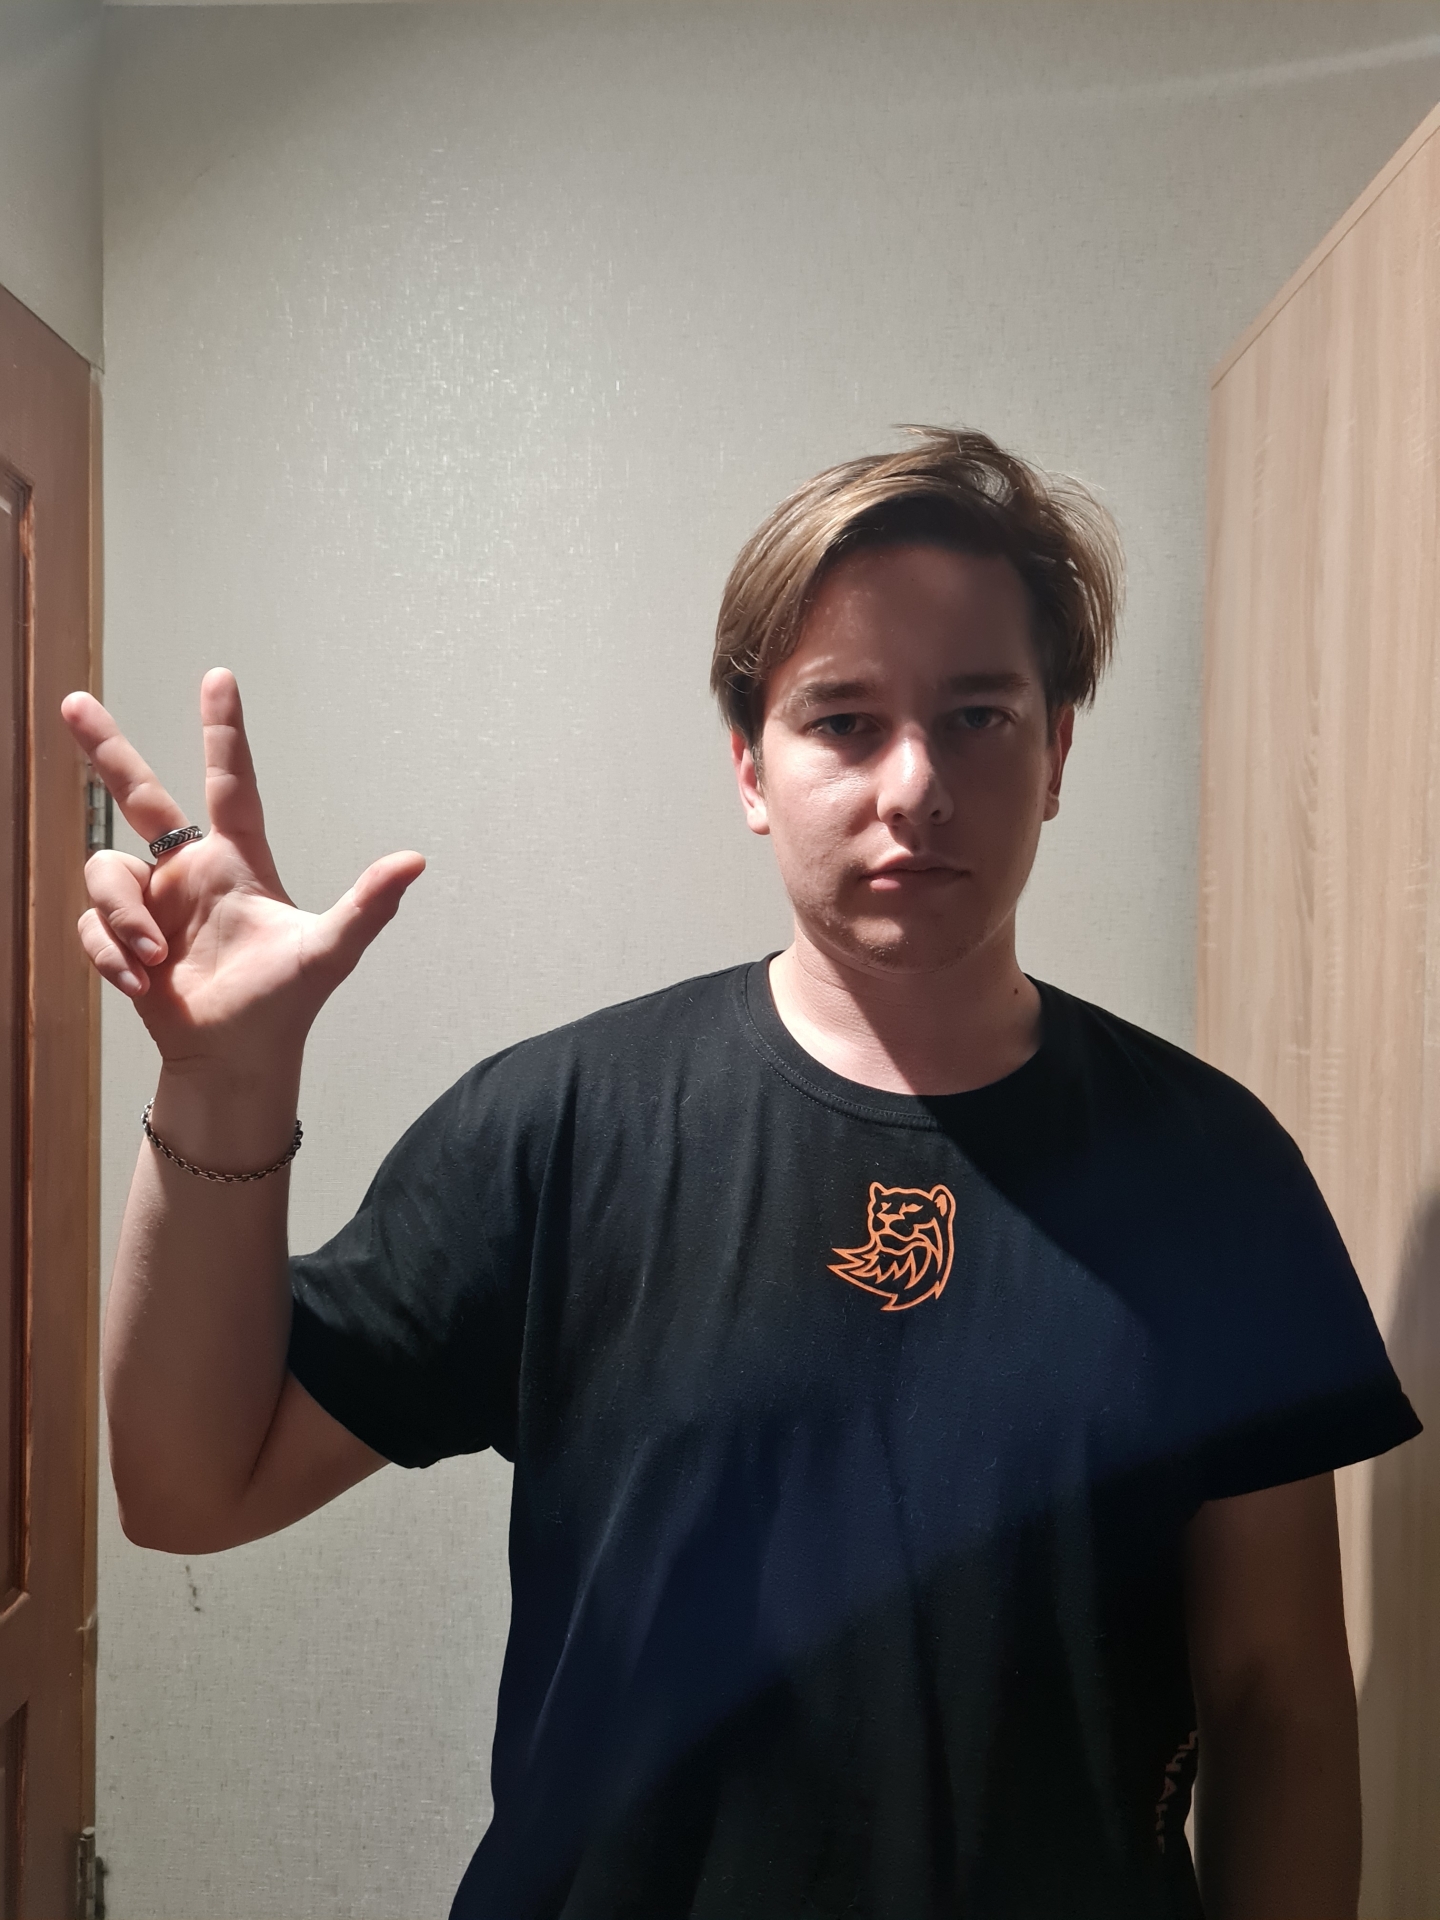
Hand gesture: three2